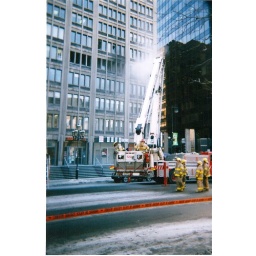
I kept finding shards of glass in the snow below these windows for months.